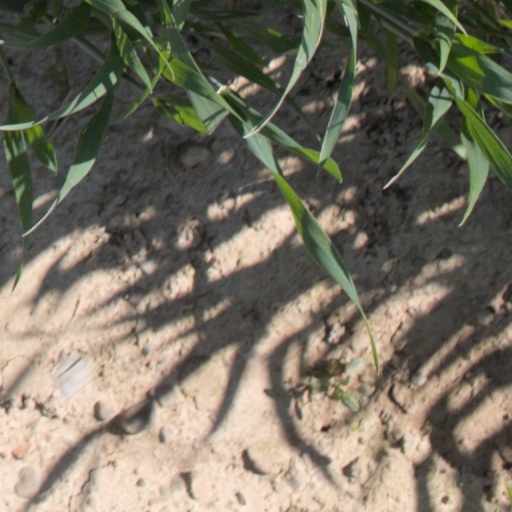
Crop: wheat